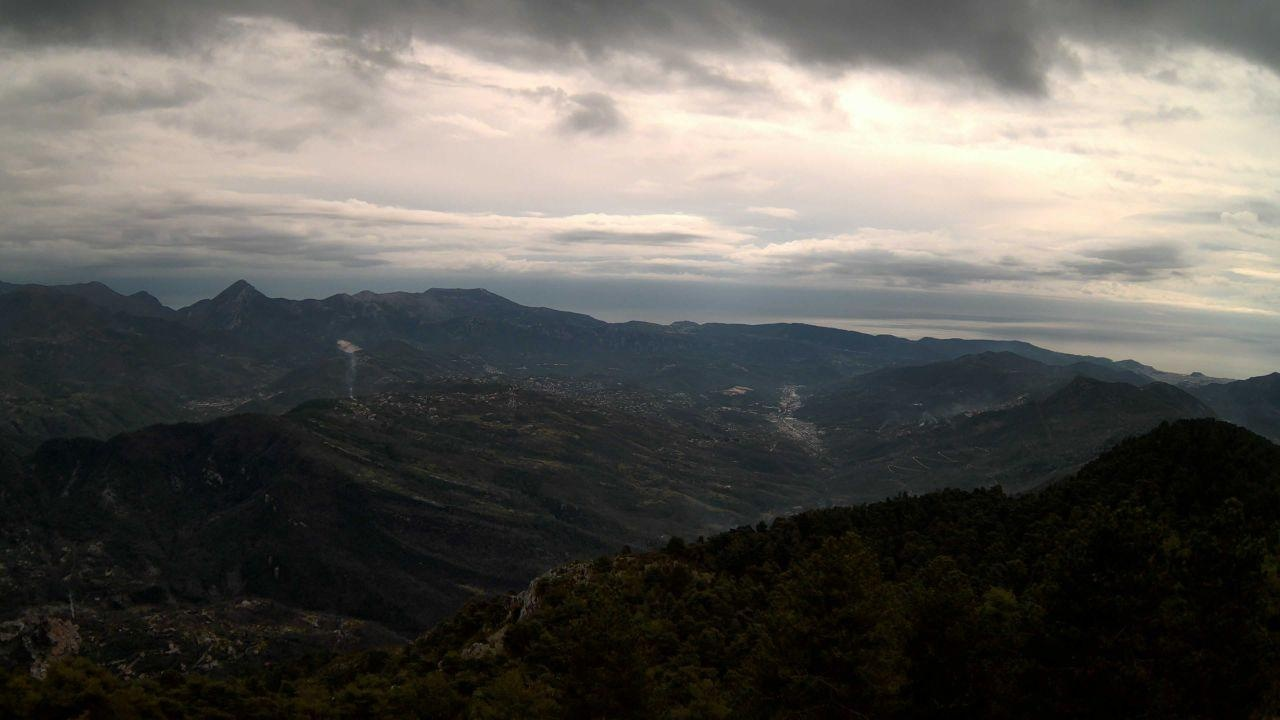
Fire: no
Smoke: yes